List of birds of the Azores

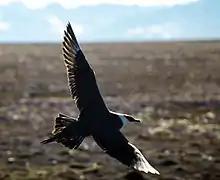
Parasitic jaeger

Glareolidae is a family of wading birds comprising the pratincoles, which have short legs, long pointed wings and long forked tails, and the coursers, which have long legs, short wings and long, pointed bills which curve downwards.